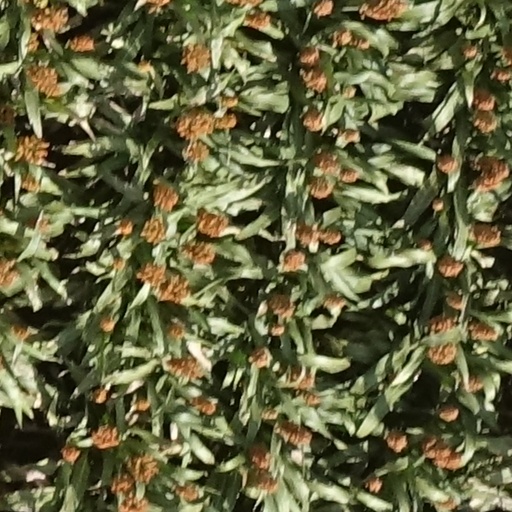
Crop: sorghum